Answer in natural language. Which object is closer to the camera taking this photo, Doorway (highlighted by a red box) or white minimalist bed (highlighted by a blue box)? Choose between the following options: Doorway (highlighted by a red box) or white minimalist bed (highlighted by a blue box)
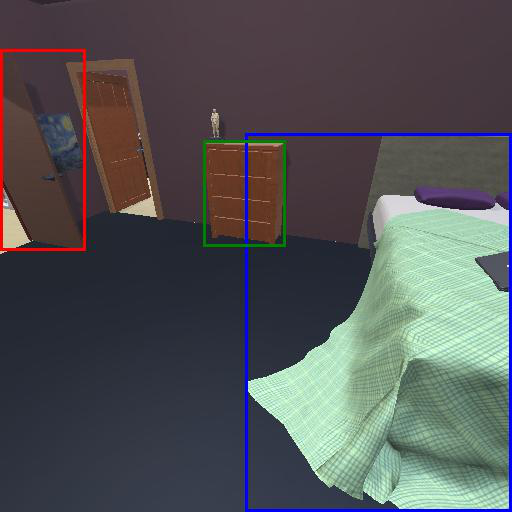
<answer>white minimalist bed (highlighted by a blue box)</answer>